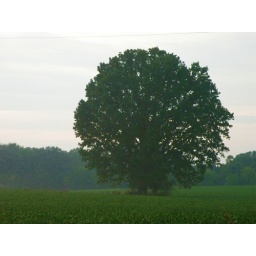
That one tree in the field